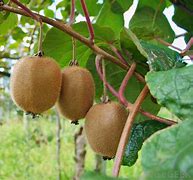
Label: Kiwi